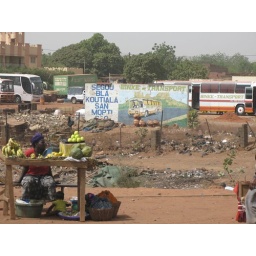
Selling fruit by the road near a bus station.